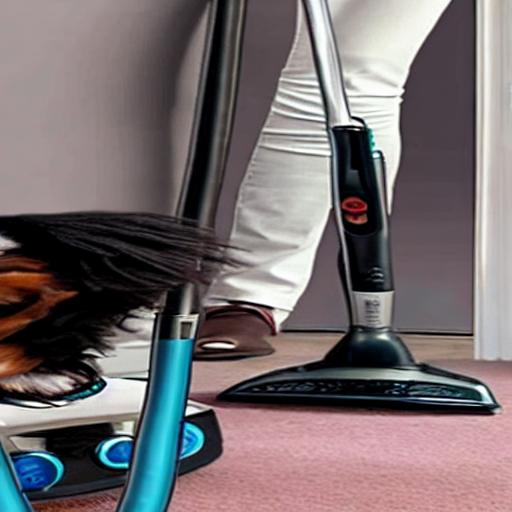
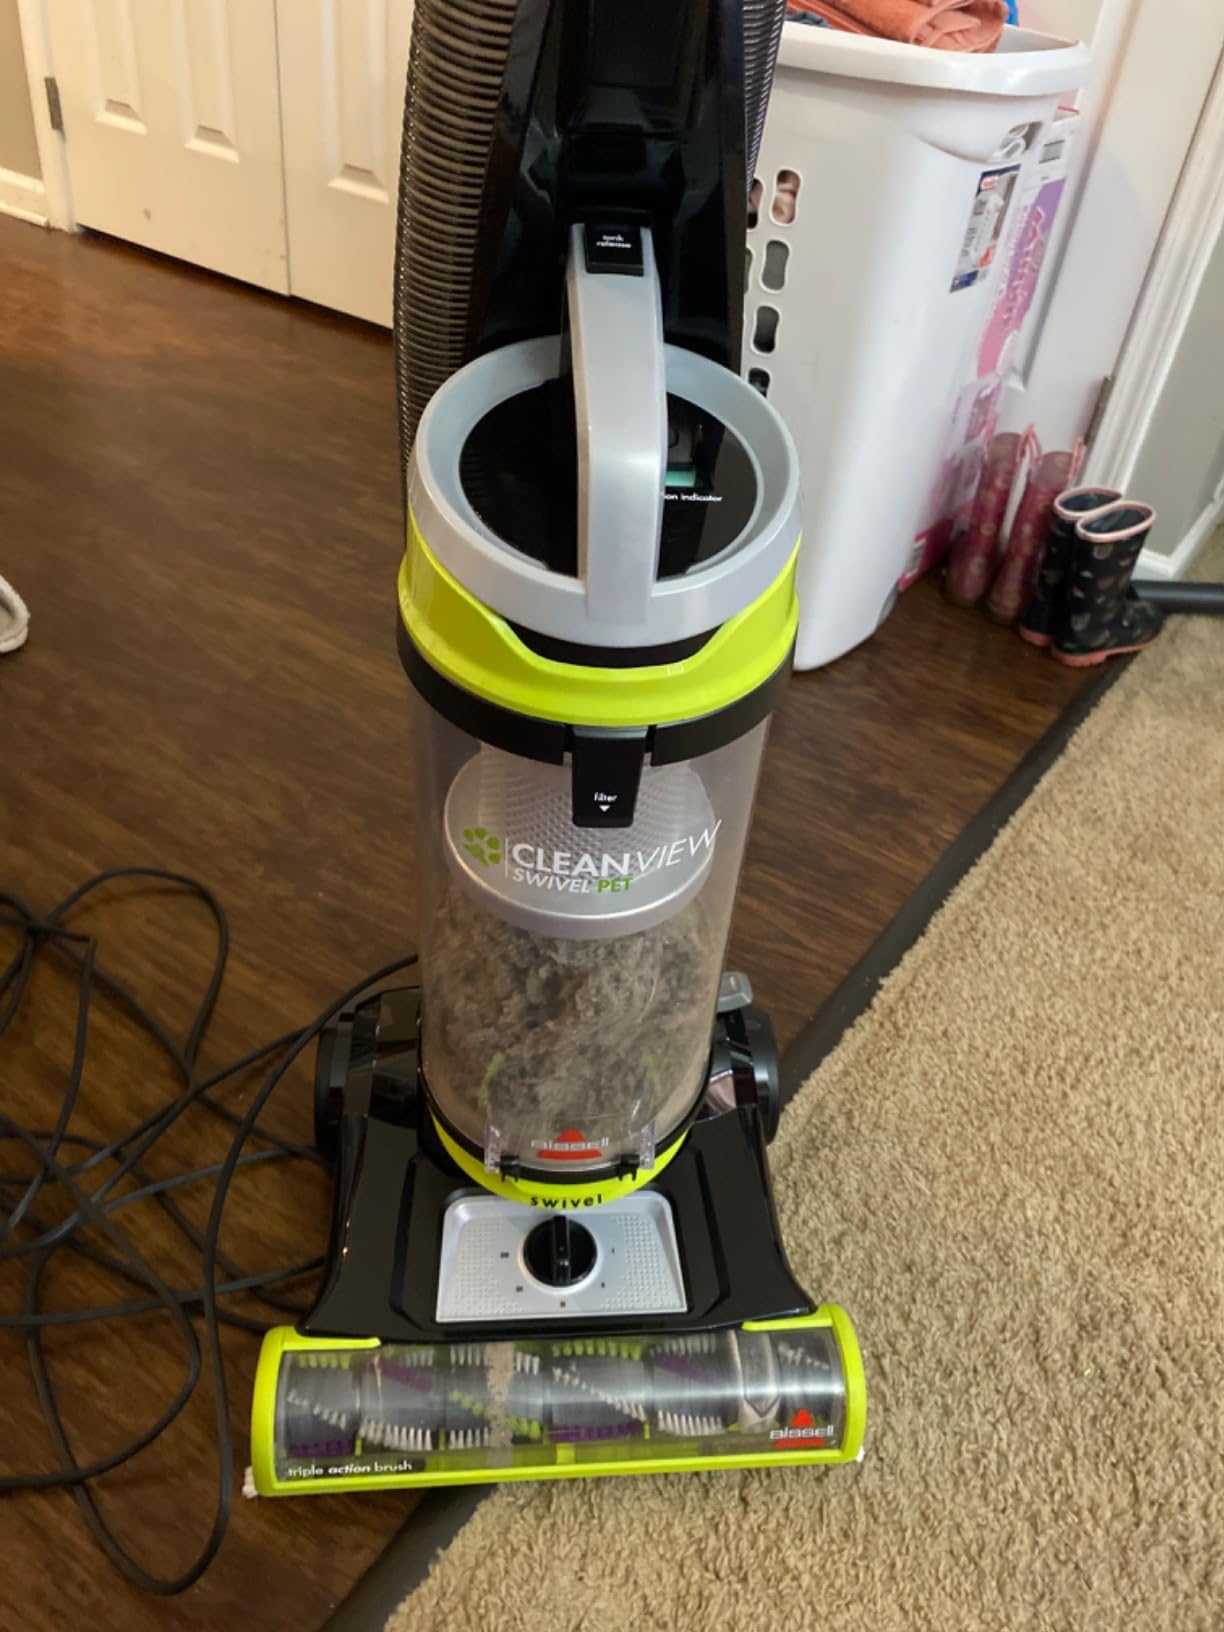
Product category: items_vacuum
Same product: no